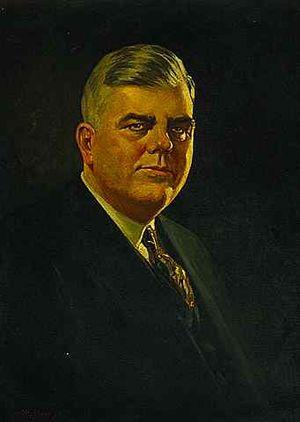
Le gouverneur du Minnesota est le chef de la branche exécutive de l'État américain du Minnesota.